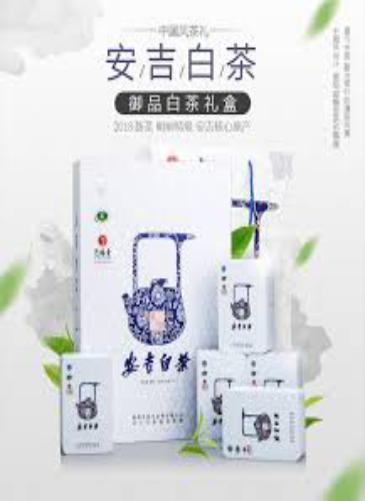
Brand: AN JI WHITE TEA
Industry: Food